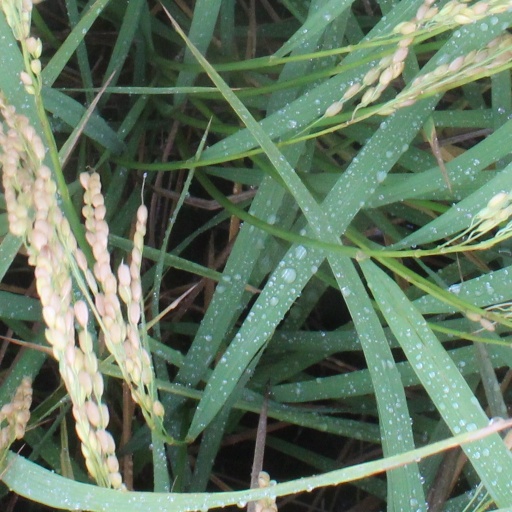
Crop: rice